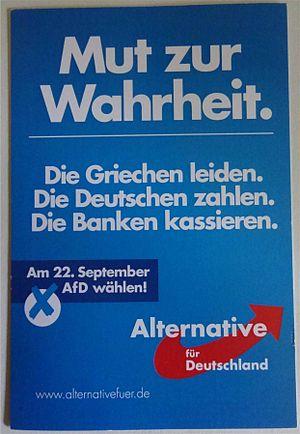
Affiche électorale de l'AfD (Alternative für Deutschland) pour les élections fédérales allemandes de 2013. Il y est écrit
Alternative pour l'Allemagne est un parti politique eurosceptique et nationaliste allemand, créé le 6 février 2013 et lancé officiellement le 14 avril 2013 à Berlin.